Penthesilea (Kleist)

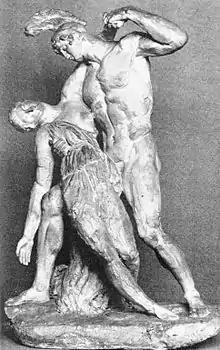
"Achilles and Penthesilea" (1801), by Bertel Thorvaldsen

Penthesilea is an 1808 tragedy by the German playwright Heinrich von Kleist about the mythological Amazon queen, Penthesilea, described as an exploration of sexual frenzy. Goethe rejected it as "unplayable". It was first performed on 25 April 1876 at the Königliches Schauspielhaus in Berlin, 65 years after the author's death.